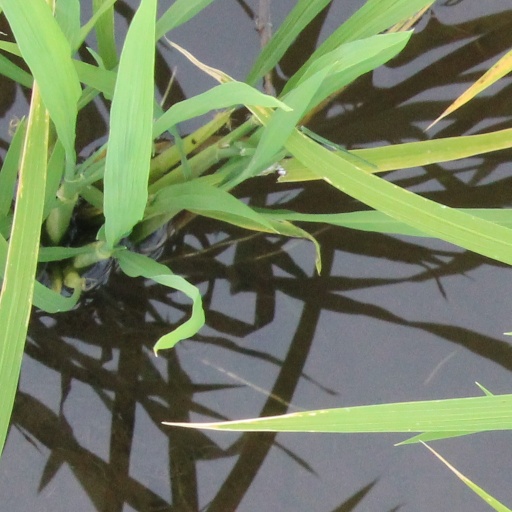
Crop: rice